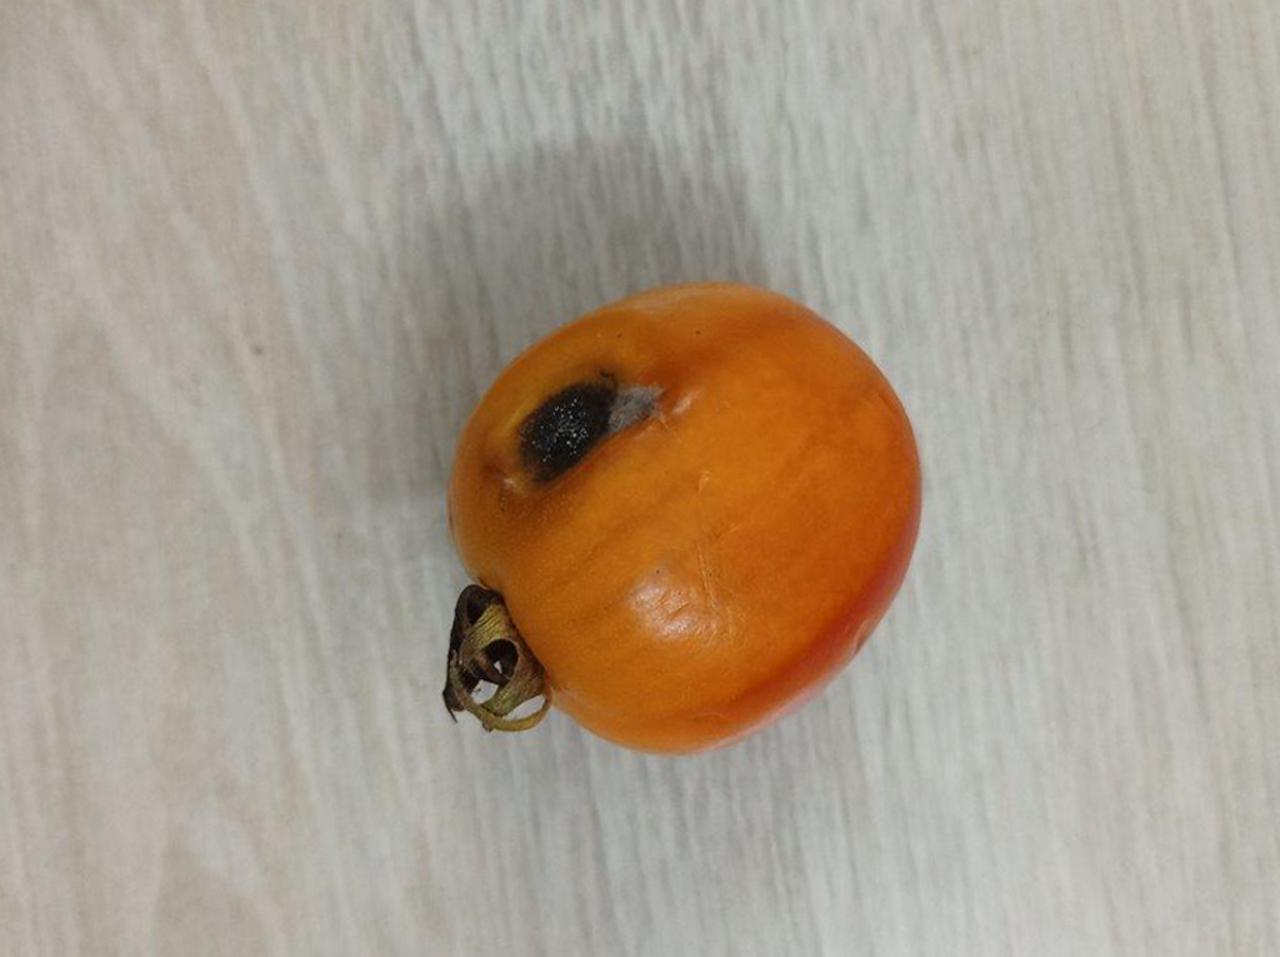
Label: Rotten